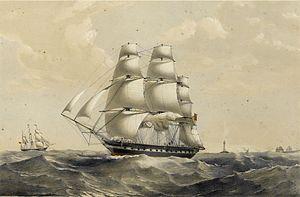
Le Madagascar est une frégate trois-mâts britannique, de la compagnie anglaise Green & Co’s ; elle a été construite en 1837. C'était le sister-ship d'une frégate Blackwall presque identique, le Seringapatam.